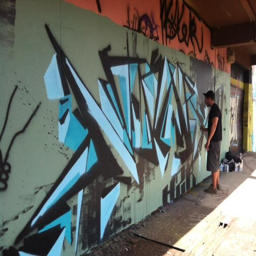
person paints on an outside wall of the empty building .